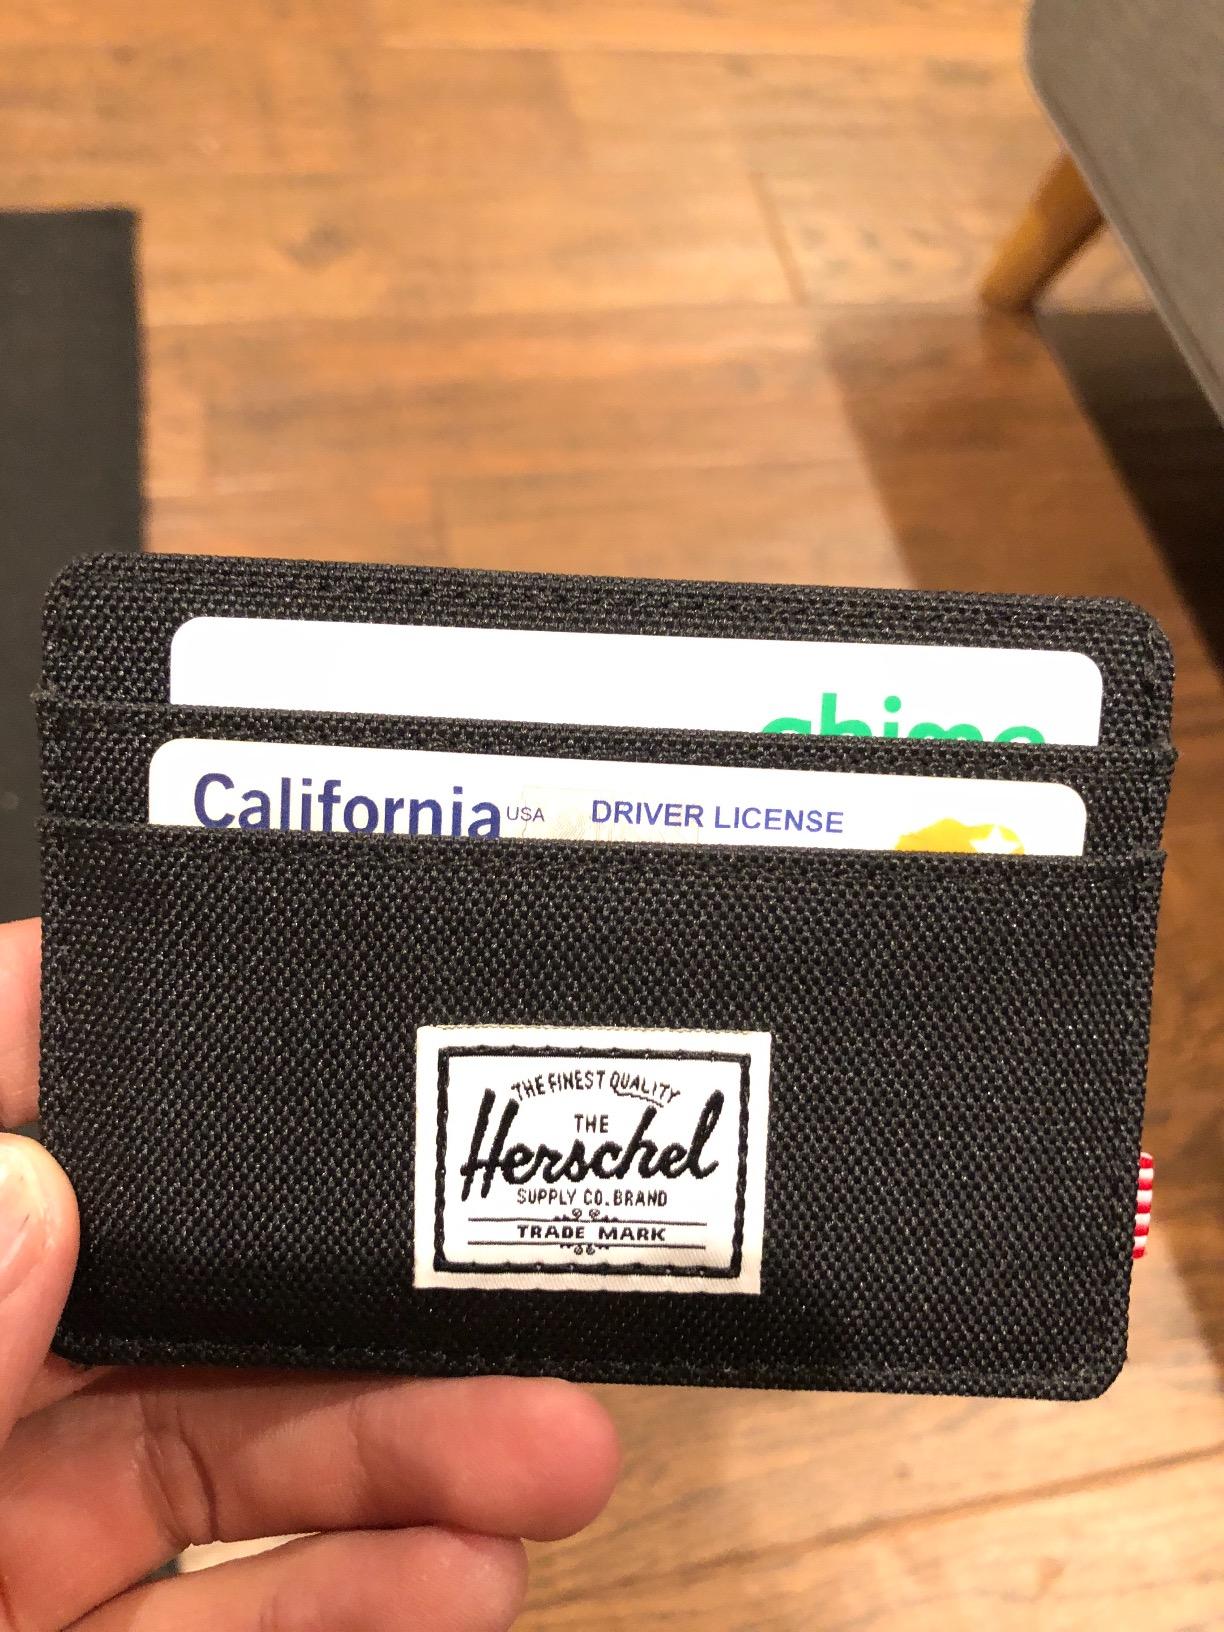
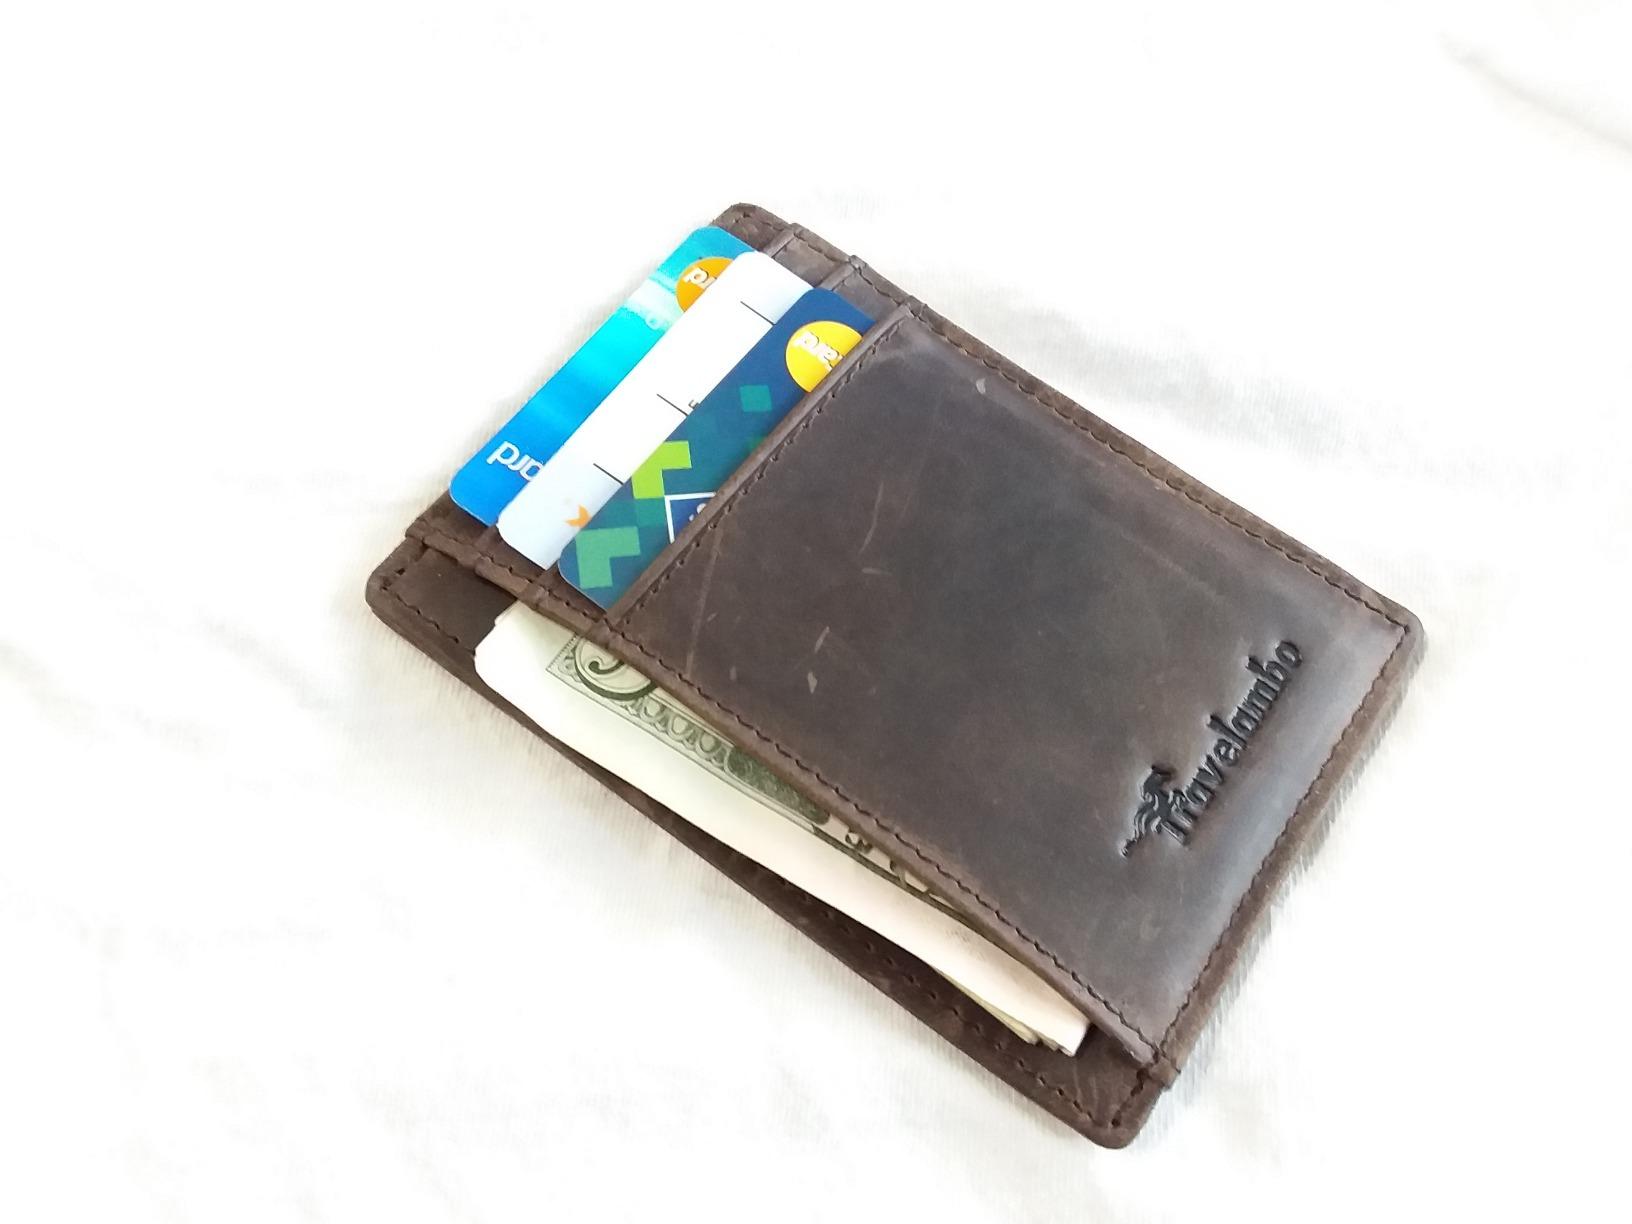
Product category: accessories_wallet
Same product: no